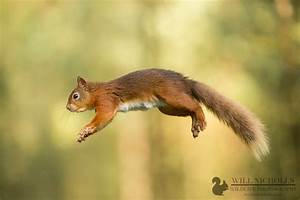
Label: scoiattolo